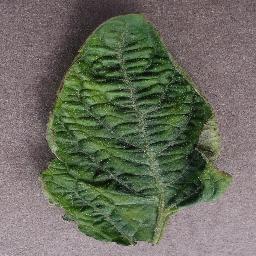
Label: Tomato___Tomato_Yellow_Leaf_Curl_Virus